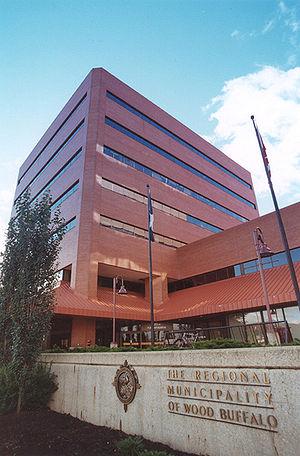
Wood Buffalo est une municipalité régionale du nord-est de l'Alberta au Canada. Au recensement de 2011, on y a dénombré une population de 65 565 habitants.